Mashhad railway station

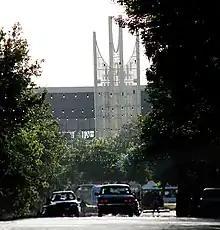
Street View

The crown symbol in front of the station is a reference to Afsharid hats and Nader Shah's crown. It was designed by Yaghoob Danesh Doost.